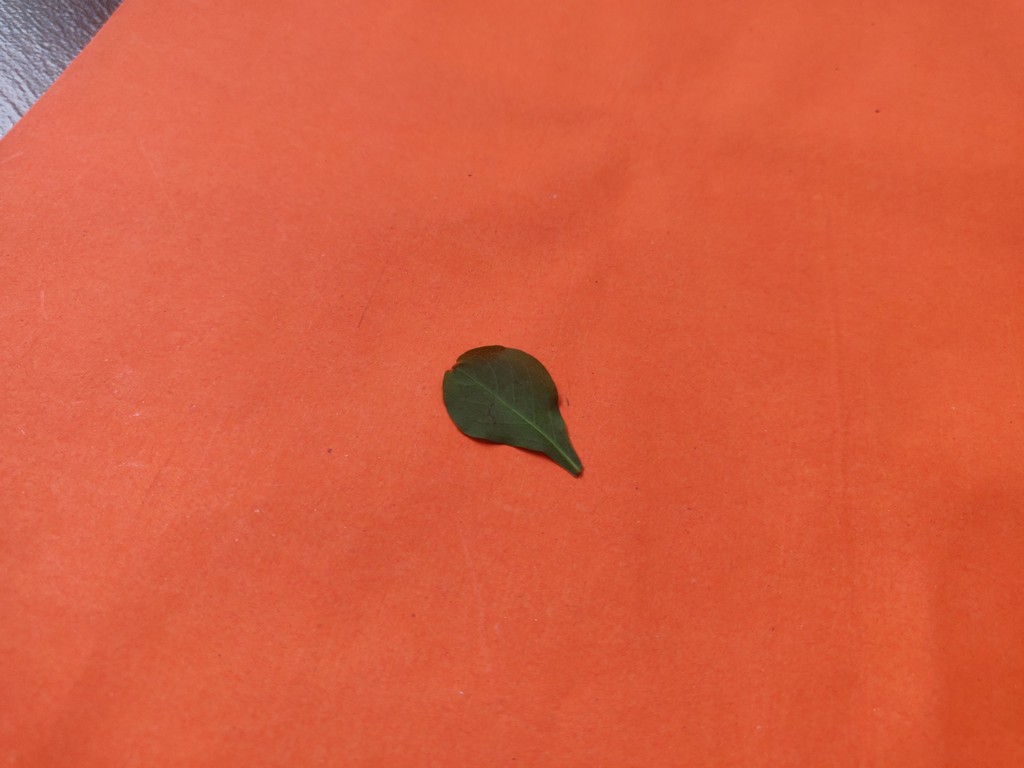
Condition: Healthy
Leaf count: single
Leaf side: back